Typhoon Gilda (1974)

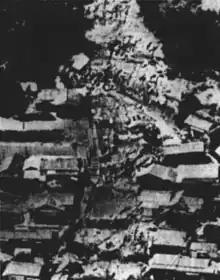
Villages were buried in mud due to a landslide in Shōdoshima Island.

Gilda, despite affecting the country as a weak system, caused a catastrophic effect in its different prefectures and islands. Due to limited coverage about the whereabouts of the typhoon, the exact numbers of deaths were unknown, but it is estimated that Gilda killed 138 individuals in that country. In the history of Japan, the system was regarded as the eighth typhoon to cause large inundation damages. The impacts of the storm were separated by prefectures as follows: